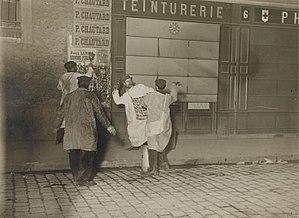
""Batailles d'afficheurs"" lors des élections législatives de 1910 dans la première circonscription du 15e arrondissement de Paris."
Paul Lanoir, né à Gy le 26 janvier 1863 et mort à La Seyne-sur-Mer le 2 janvier 1927, est un publiciste et syndicaliste français.